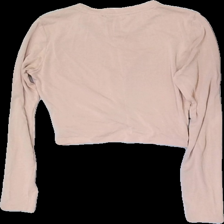
View: back
Type: Top
Category: Ladies
Brand: Not in the list
Brand text on label: /stay
Colors: Pink
Material: 85% viscose 15% polyester
Cut: Cropped
Size: S
Season: All
Damage location: bottom right
Damage 2 location: middle right
Price range: 50-100
Recommended usage: Reuse
Description: rosa croppad långärmad tröja